16 Squadron SAAF

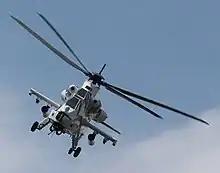
South African Rooivalk Attack Helicopter over FIB base in Sake 2014

16th SAAF Squadron, stationed in then Italy, made dozens of air strikes against German forces and collaborators in then Croatia, Serbia, Slovenia, Bosnia and Herzegovina, etc. during 1944 and 1945. On 6 September 1944, the 16th Squadron bombed Zenica, focusing on bridges.